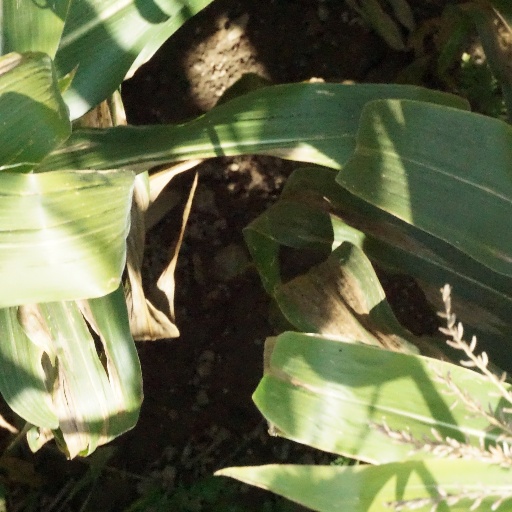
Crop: maize; corn